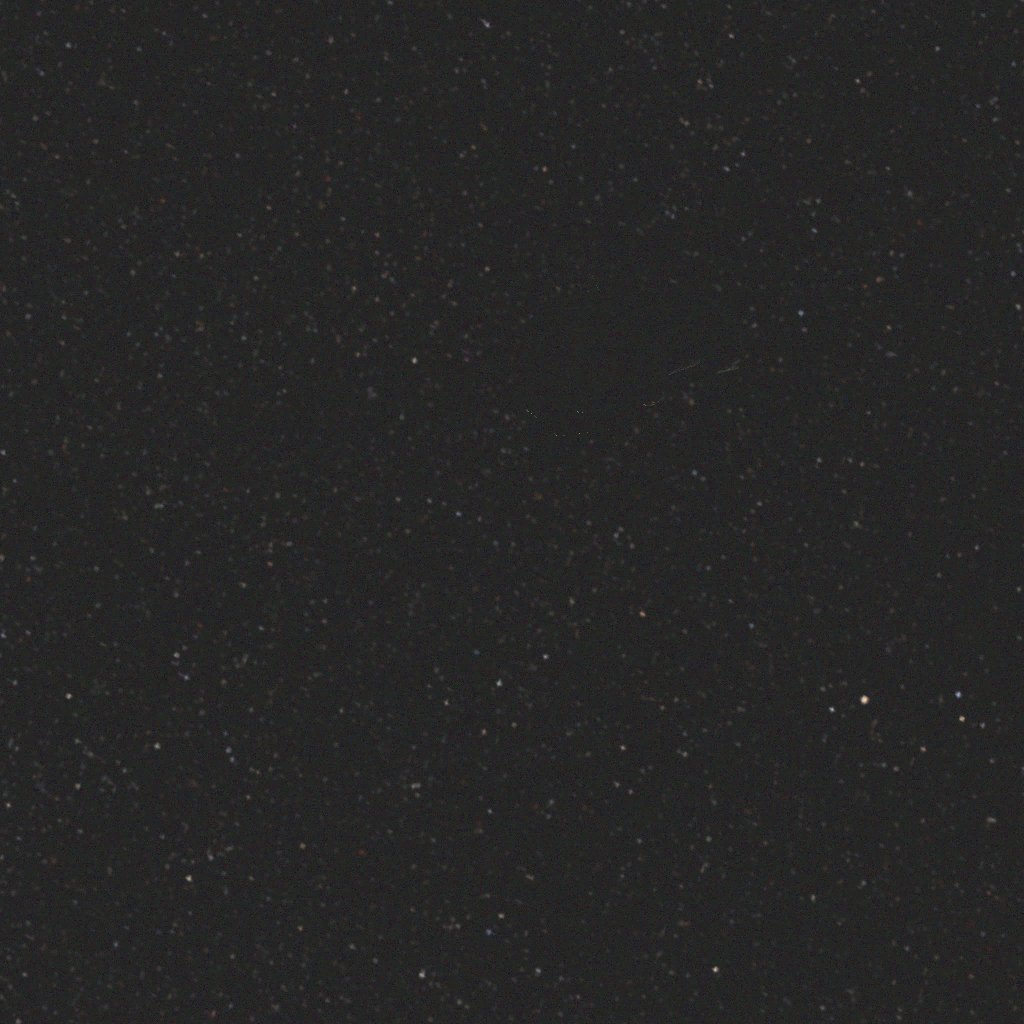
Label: xmm_newton